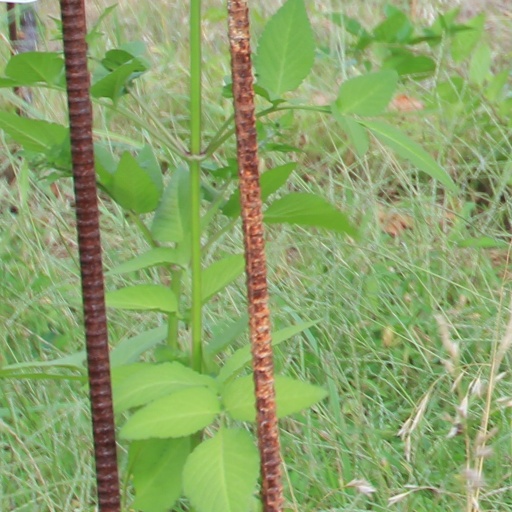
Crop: grape